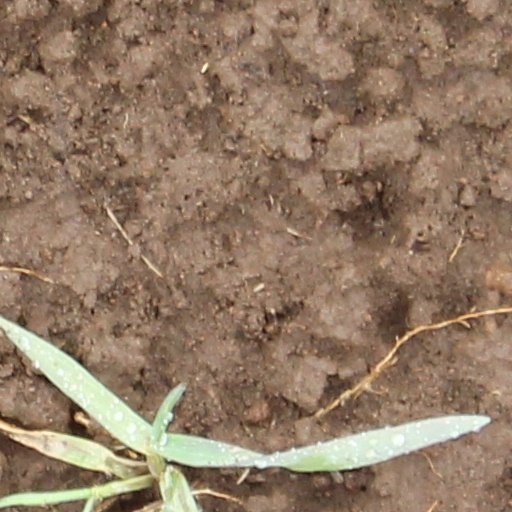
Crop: wheat